University of the Cloister of Sor Juana

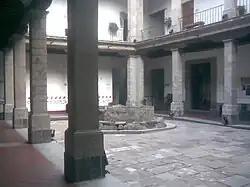
Patio area

The was founded here in 1979, offering its first bachelors in "Human Sciences" (Ciencias Humanas) . Today, the institution offers eight in Art, Audiovisual Communication, Study and Promotion of Culture, Philosophy, Gastronomy, Humanities, Creative Writing and Literature, and Psychology. It offers master's degrees in Mexico Colonial Culture and Food and Beverage Business Administration and certificates in Food and Beverage Business Administration and Theatrical Production. Approximately 75 to 80% of graduates find work in the fields they study. The most successful of these programs is gastronomy The life and work of Sor Juana forms the intellectual basis and the identity of the institution. The building's interior has been remodeled as a mix of colonial and modern constructions, with conservation efforts being continuous.